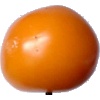
Label: yellow_tomato